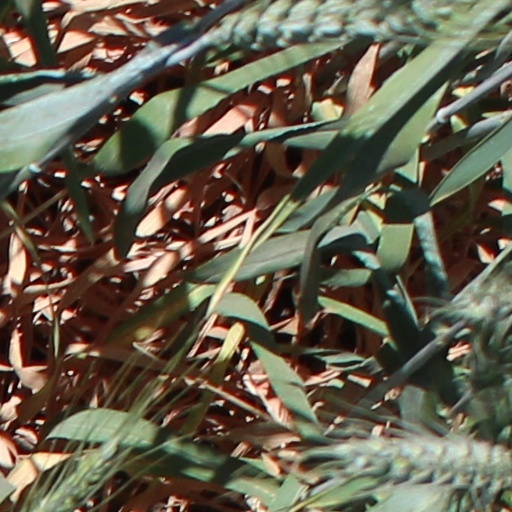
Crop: wheat